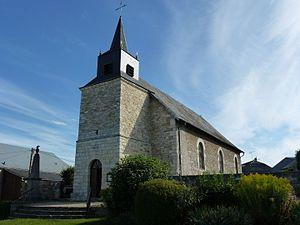
Champlin est une commune française, située dans le département des Ardennes en région Grand Est.